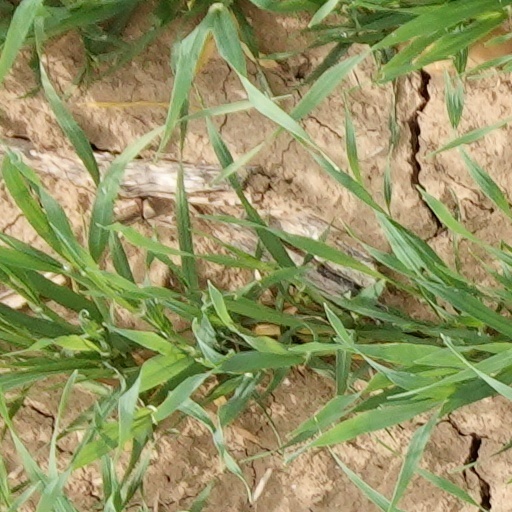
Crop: wheat